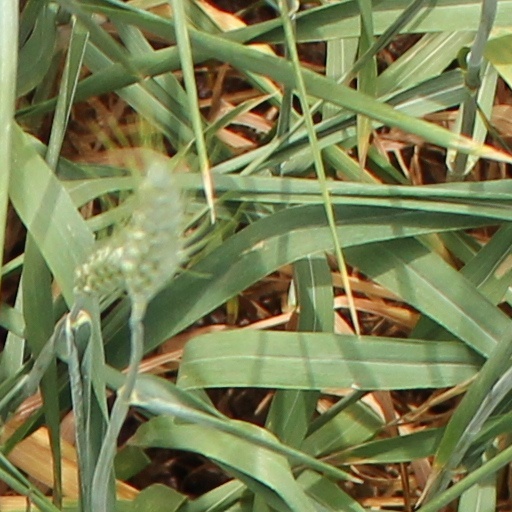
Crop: wheat